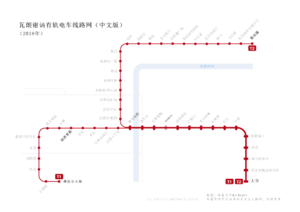
le réseau du tramway de Valenciennes en chinois